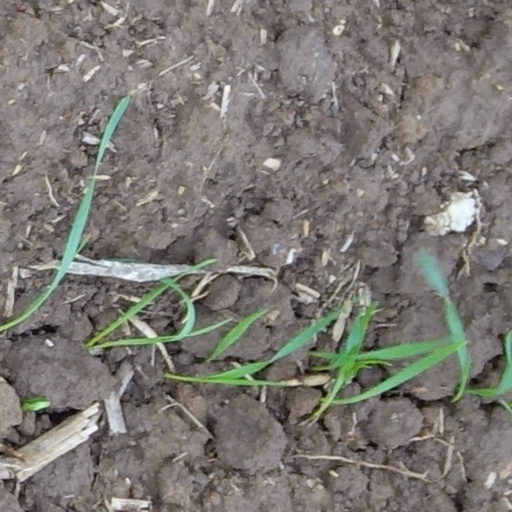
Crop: wheat